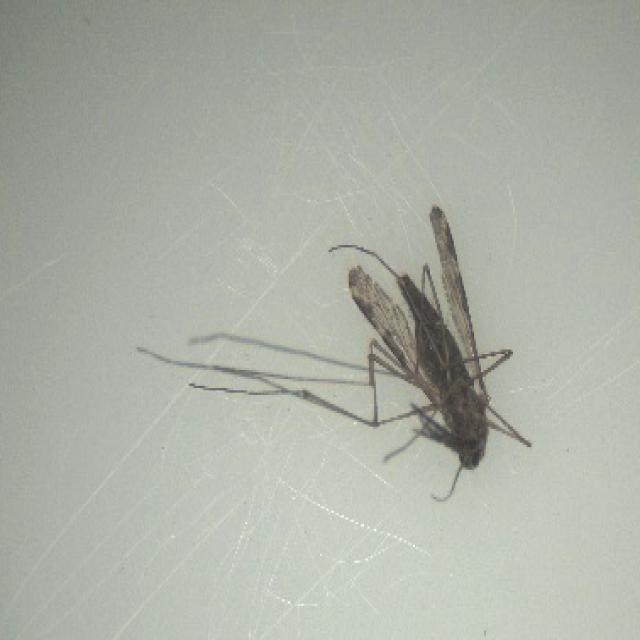
Species: anopheles_sinensis